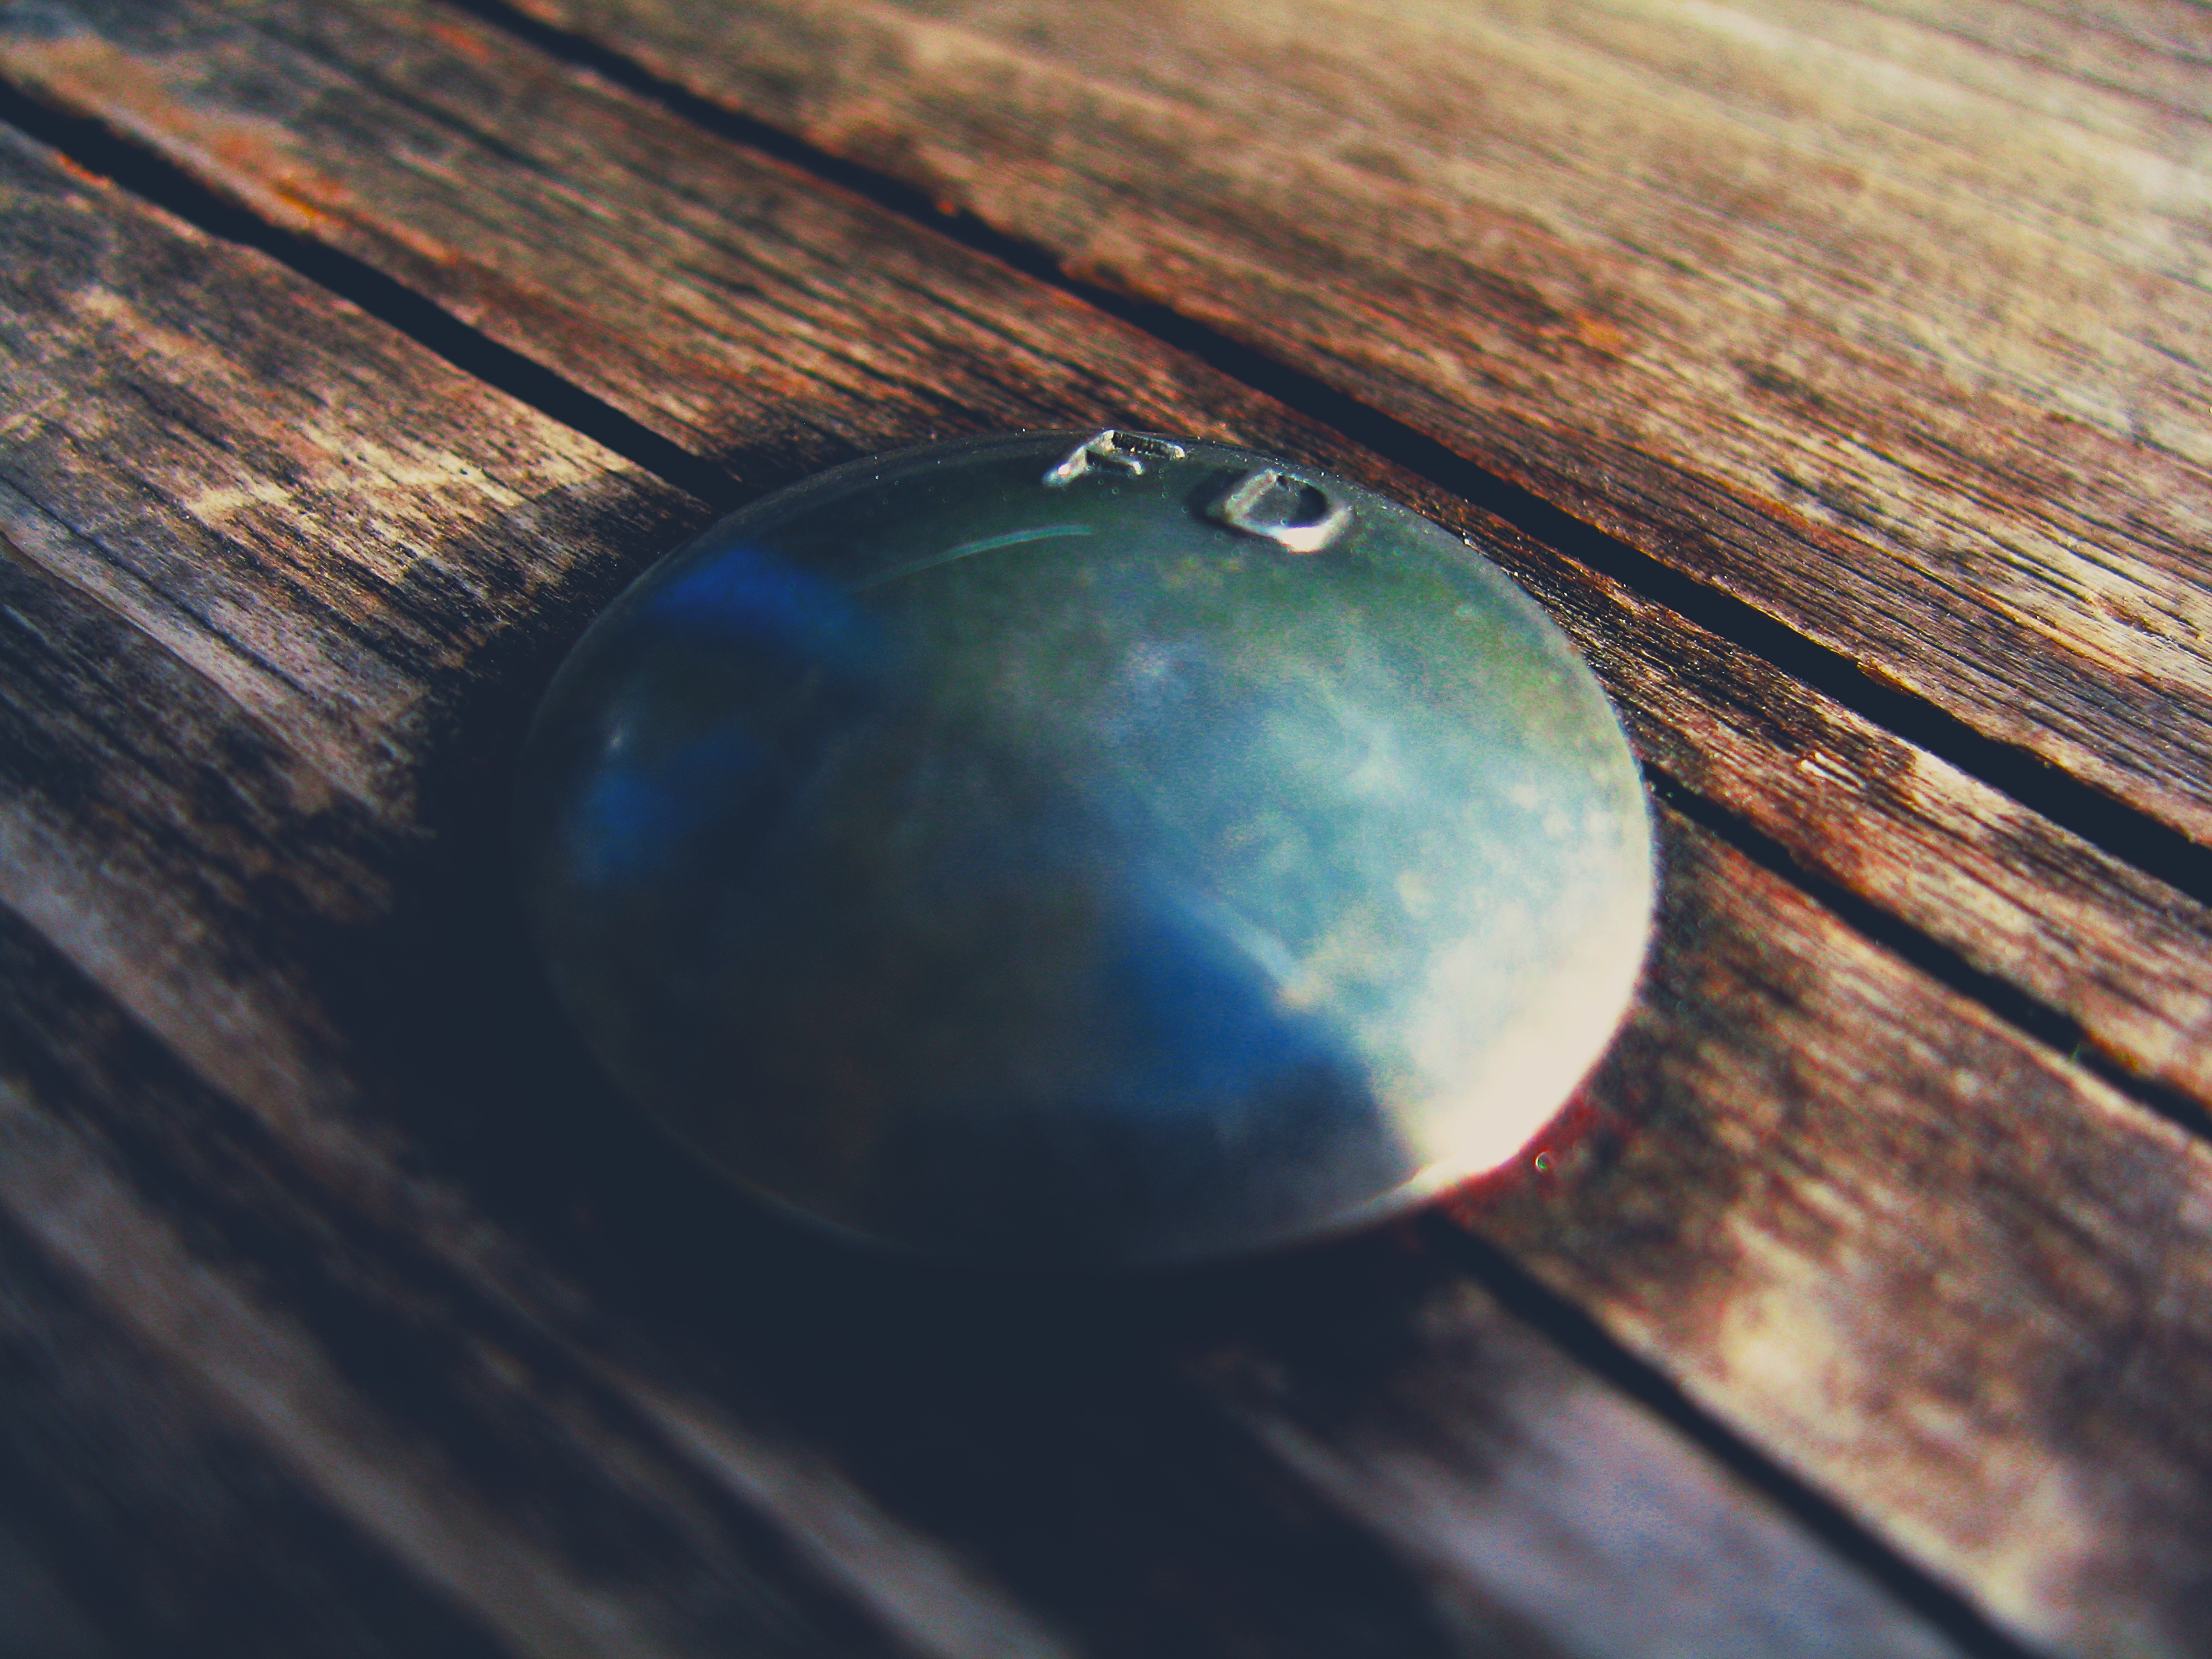
images, azure, marble, wood, body jewelry, ball, gas, oval, natural material, jewellery, gemstone, electric blue, hardwood, circle, button, close up, glass, art, metal, fashion accessory, macro photography, still life photography, pattern, window, sphere, toy, darkness, wood stain